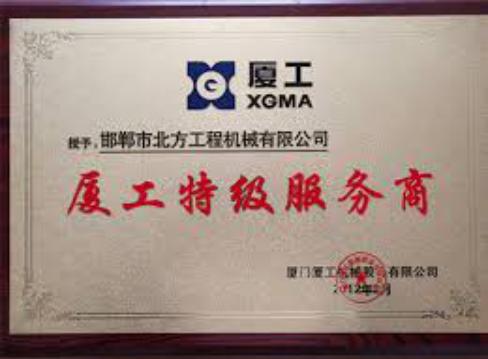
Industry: Others